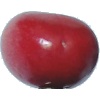
Label: Cherry 2